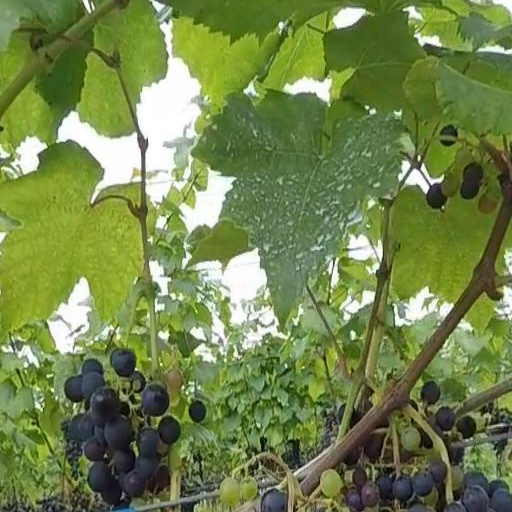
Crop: grape